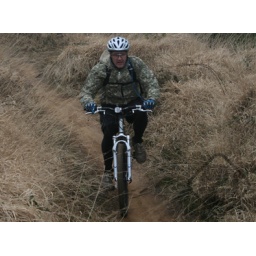
Live2ridebikes, Specialist mountain bike holidays in South Wales and Somerset